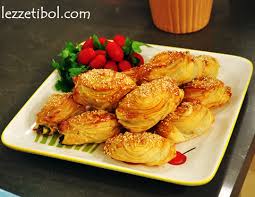
Yemek: borek